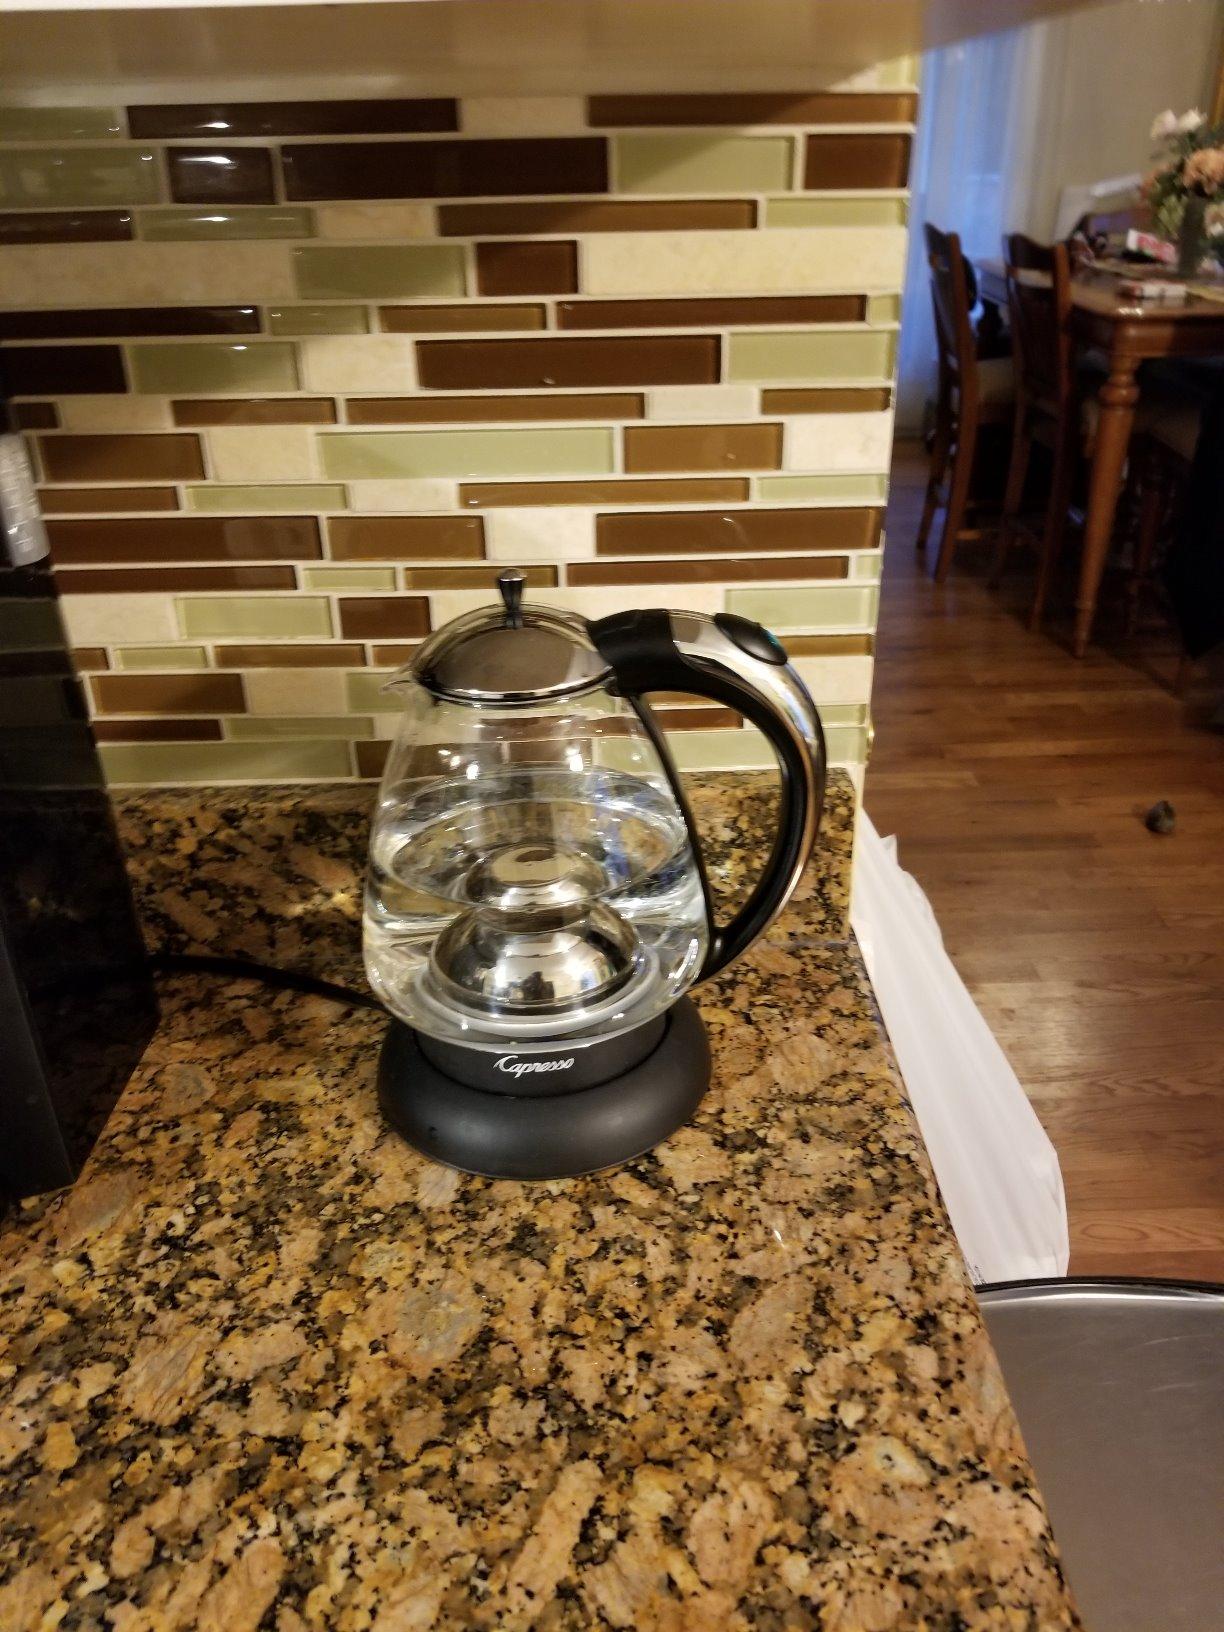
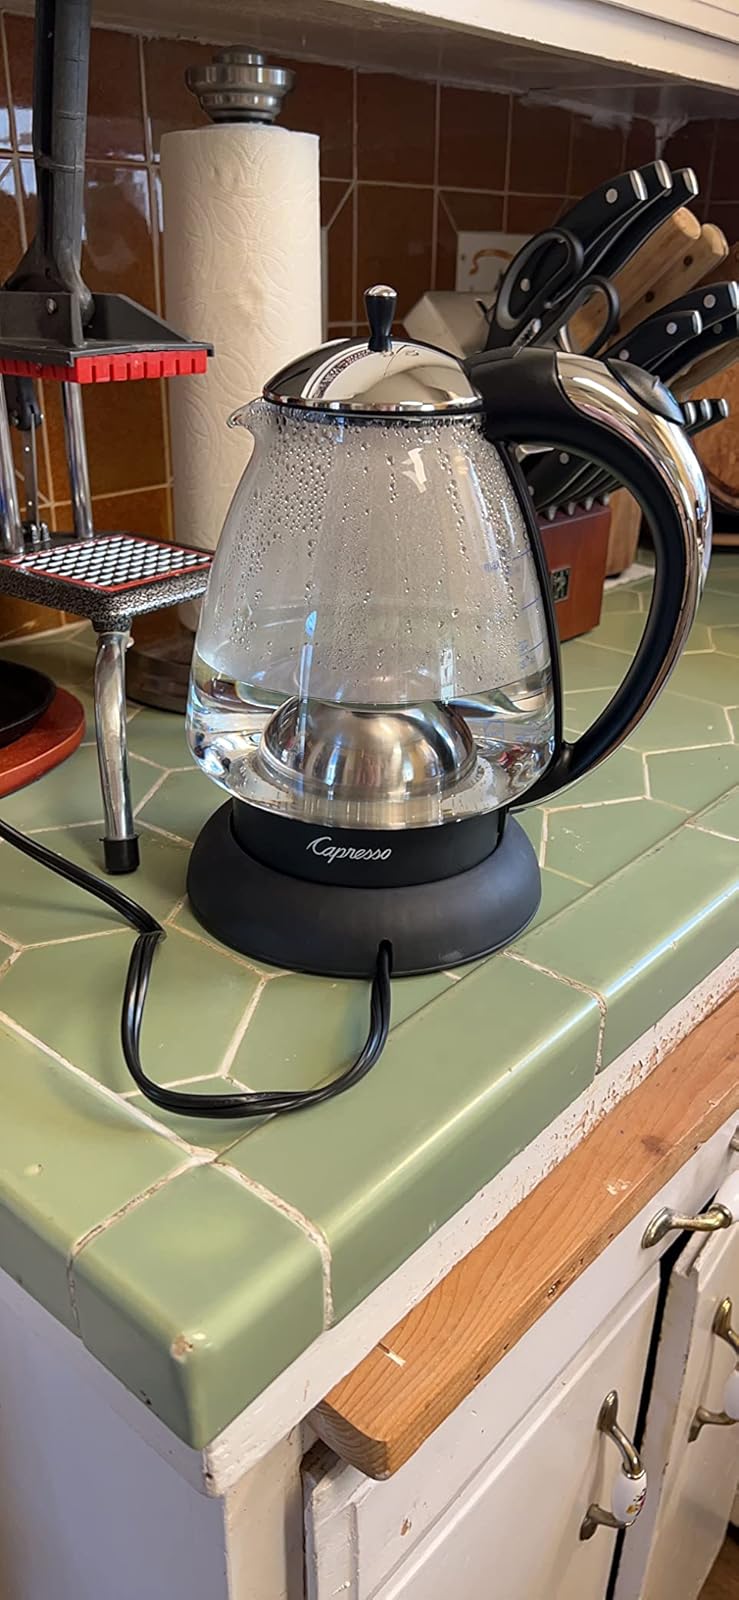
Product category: items_kettle
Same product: yes